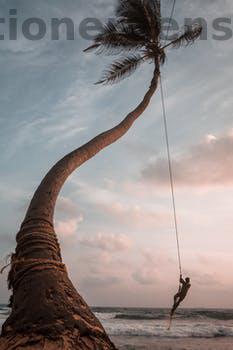
Label: Watermark